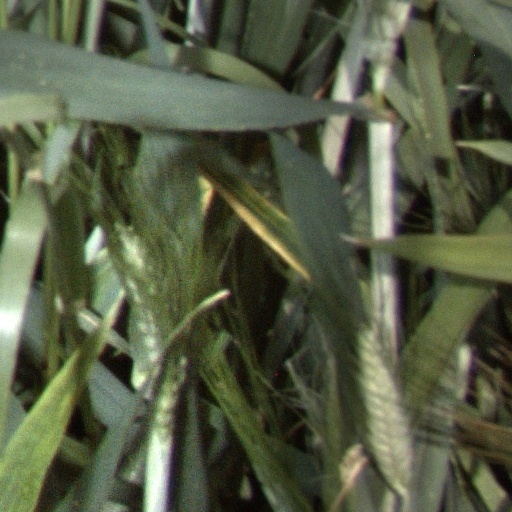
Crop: wheat